Safronov Regio

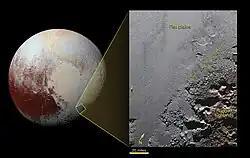

Krun Macula is the name of one of the ship of the character Pluto in "Heaven Will Be Mine", a 2018 visual novel.